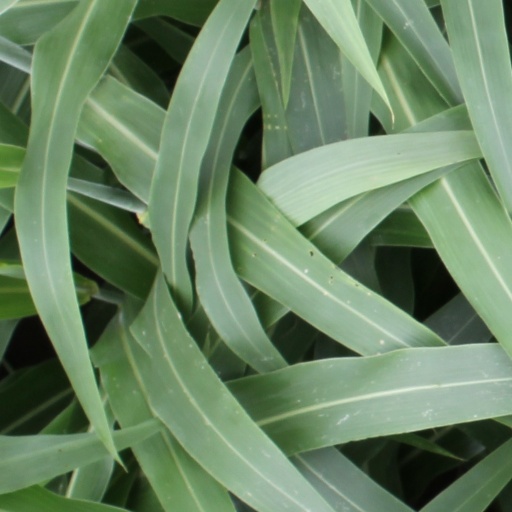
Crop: sorghum